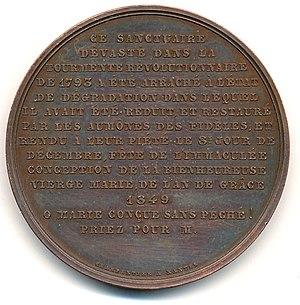
Revers de la médaille frappée en 1849
La chapelle Notre-Dame-de-l'Immaculée-Conception, couramment appelée chapelle de l'Immaculée, est un édifice religieux qui se trouve rue Malherbe dans le quartier Richebourg à Nantes en France. Construite à partir de 1470, elle prend le nom de « chapelle Saint-Antoine-de-Pade », puis après 1604 « chapelle des Minimes », avant de prendre son nom actuel après 1855.